Neofunctionalization

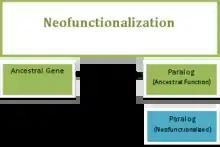
Neofunctionalization is the process by which a gene acquires a new function after a gene duplication event. The figure shows that once a gene duplication event has occurred one gene copy retains the original ancestral function (represented by the green paralog), while the other acquires mutations that allow it to diverge and develop a new function (represented by the blue paralog).

Neofunctionalization, one of the possible outcomes of functional divergence, occurs when one gene copy, or paralog, takes on a totally new function after a gene duplication event. Neofunctionalization is an adaptive mutation process; meaning one of the gene copies must mutate to develop a function that was not present in the ancestral gene. In other words, one of the duplicates retains its original function, while the other accumulates molecular changes such that, in time, it can perform a different task.